Colorado State Highway 82

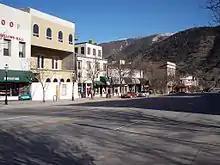
A set of attached two and three-story commercial buildings seen from across a street with a mountain behind them

It continues south through blocks of small-scale dense urban development to 14th Street. Glenwood Springs High School is on the west just past the intersection heralds the end of downtown. For two blocks the land around the road becomes a commercial strip with large parking lots. At Hyland Park on the east just afterwards, the land across the road is devoted to larger houses on larger lots. Strip development resumes on the west side south of 19th Street, two blocks west of Valley View Hospital. At 23rd Street, Highway 82 turns southeast to follow South Glen Avenue, paralleling the adjacent Rio Grande rail trail. Development along the highway becomes predominantly commercial, and south of 27th Street a continuous strip begins on the east side as the valley narrows. After passing Rosebud Cemetery on the west side, Highway 82 turns more to the southeast and draws alongside the Roaring Fork as it reaches the city limits.